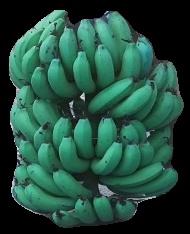
Variety: pachbale
Grade: grade3